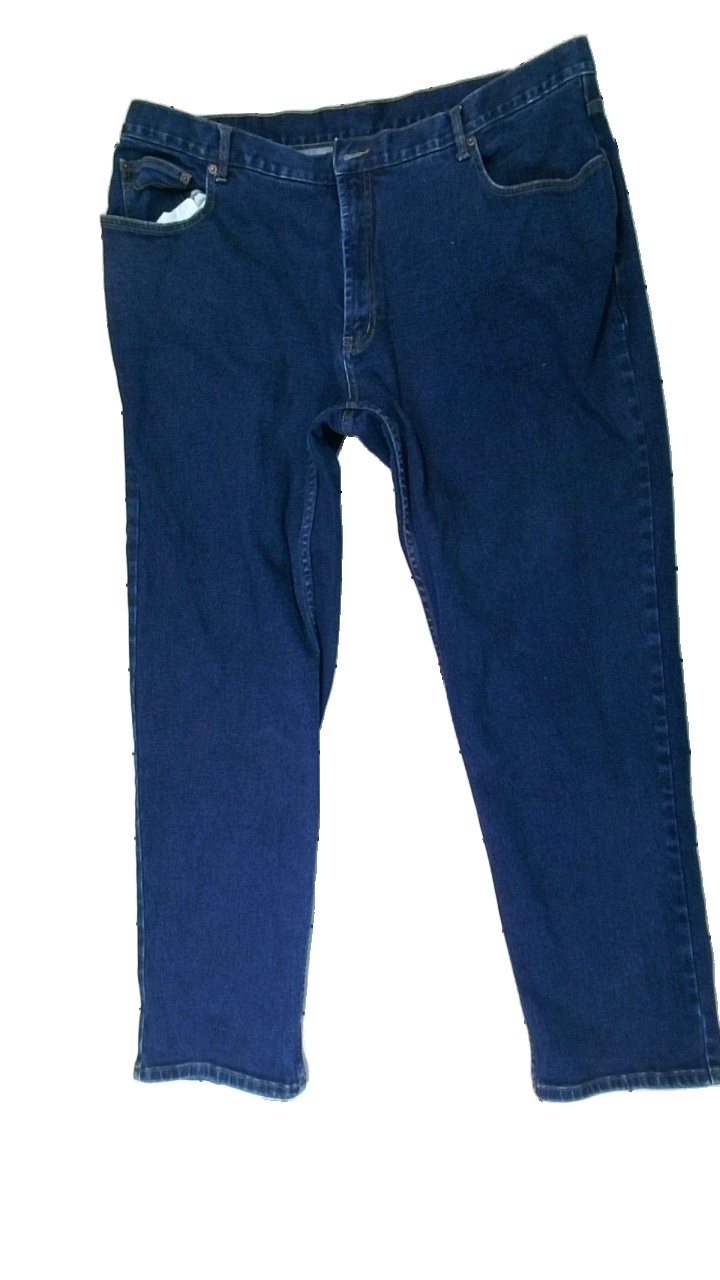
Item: Jeans (Men)
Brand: Plaza
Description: mörkblåa jeans
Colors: Blue
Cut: Regular
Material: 100% cotton
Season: All
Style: Denim
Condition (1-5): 5
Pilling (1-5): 5
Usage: Reuse
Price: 100-150